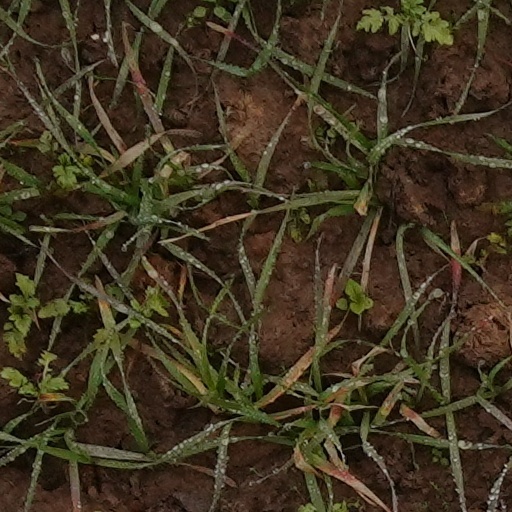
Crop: wheat